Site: brandenburg
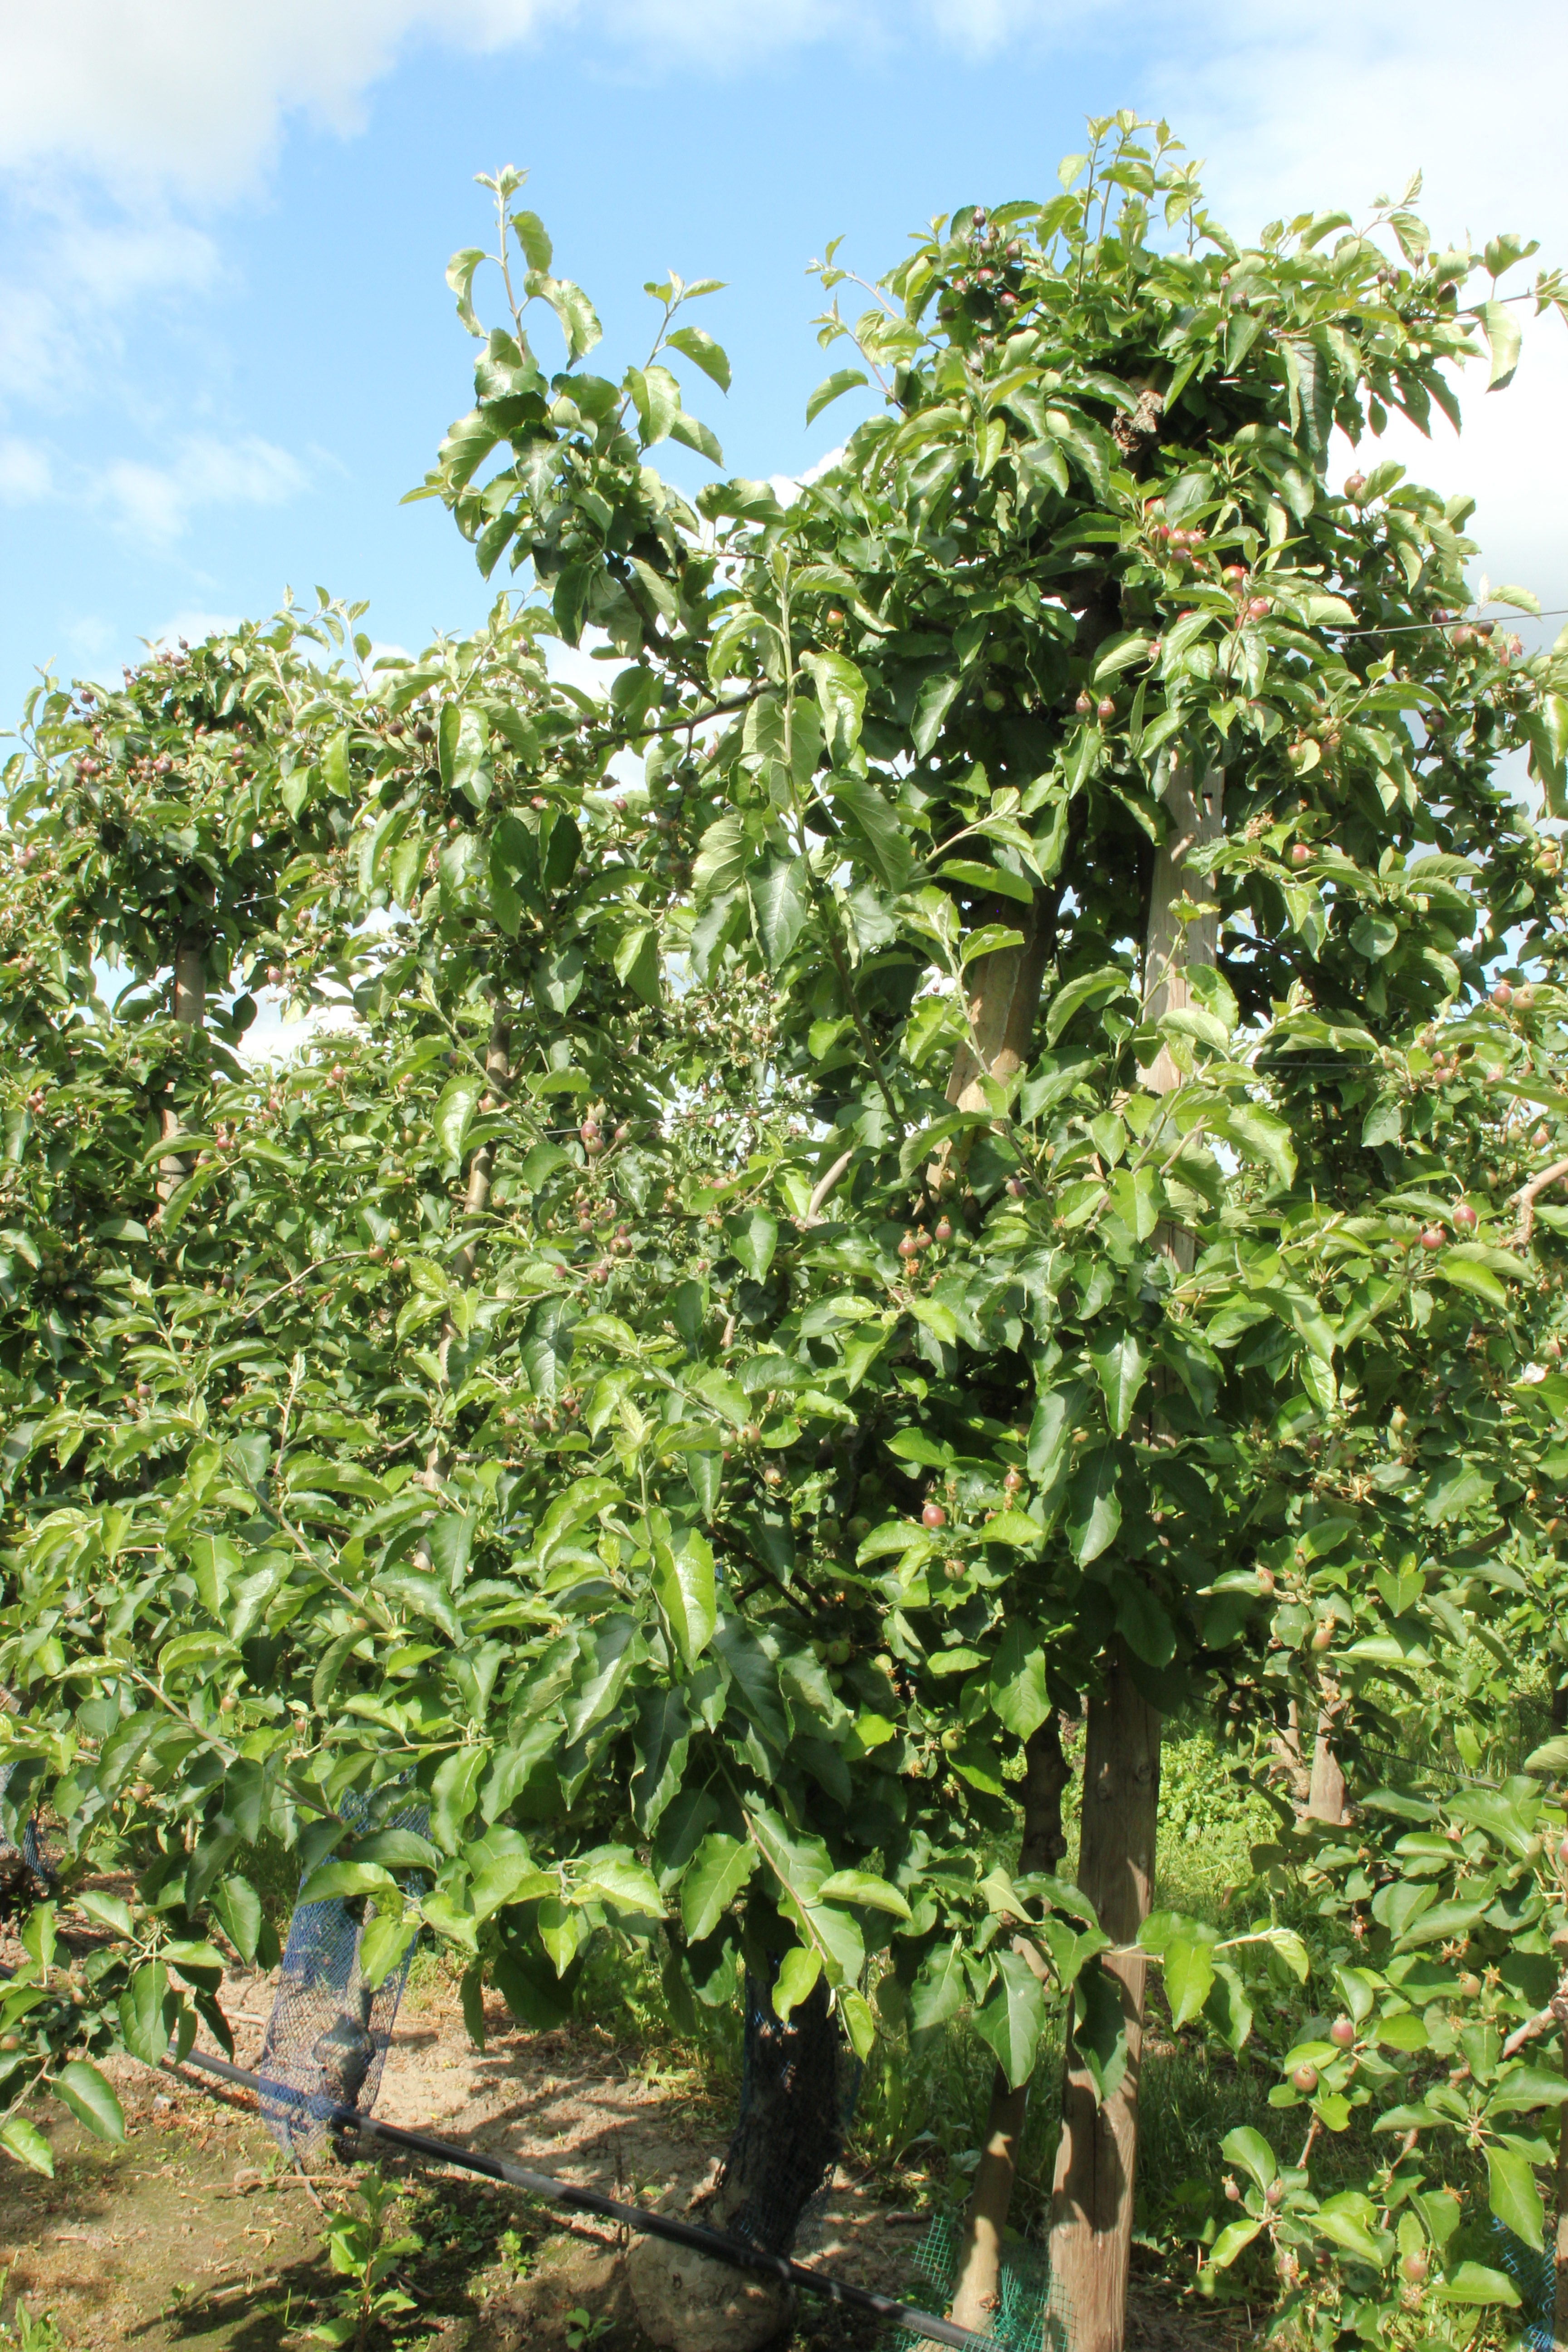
Growth stage (BBCH 72): Development of fruit